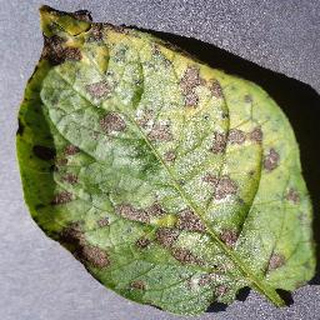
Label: potato_early_blight